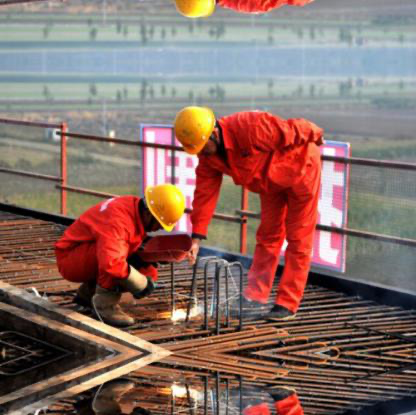
Objects in the image:
label: helmet
label: helmet
label: helmet